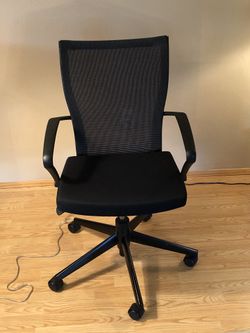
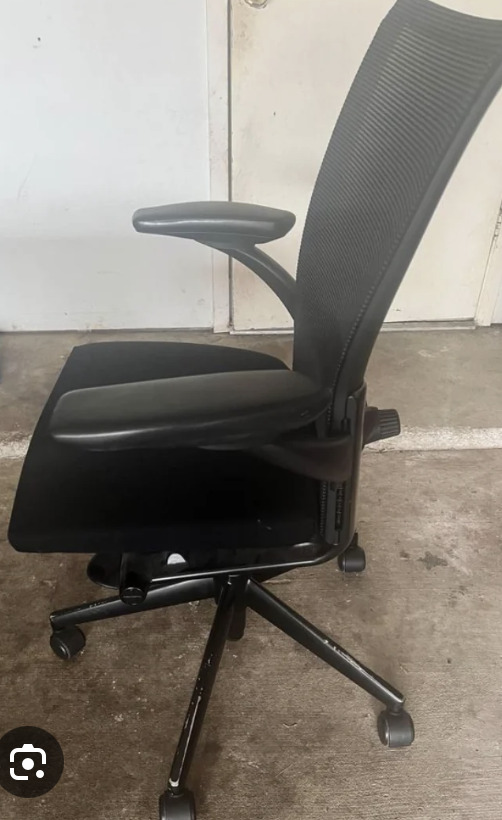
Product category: items_chair
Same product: yes